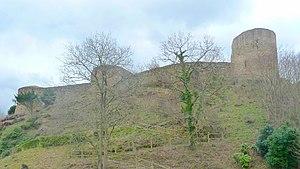
Ruine du chateau de Léhon
Le château de Léhon est une forteresse du XIIIᵉ siècle située à Léhon dans les Côtes-d'Armor.
Cet article recense une partie des monuments historiques des Côtes-d'Armor, en France.
Léhon [leɔ̃] est une ancienne commune française du département des Côtes-d'Armor, ville voisine de Dinan en amont, dans la région Bretagne, en France. Elle a fusionné avec Dinan le 1ᵉʳ janvier 2018.